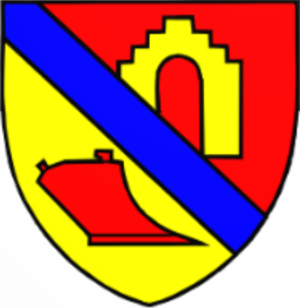
Ernsthofen est une commune autrichienne du district d'Amstetten en Basse-Autriche.